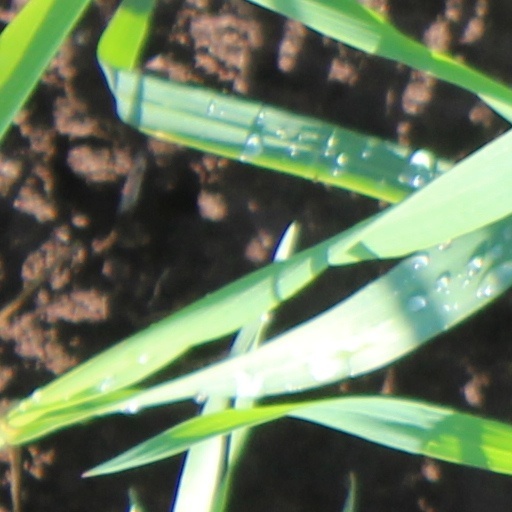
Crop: wheat